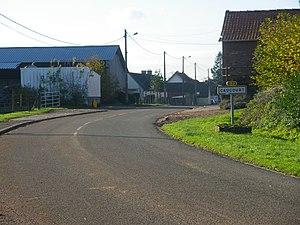
Vue d'un panneau d'entrée de la commune de Caucourt.
Caucourt est une commune française située dans le département du Pas-de-Calais en région Hauts-de-France.